16th Battalion (Canadian Scottish), CEF

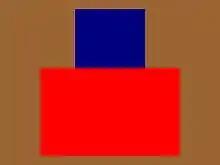
Distinguishing patch

The 16th Battalion (Canadian Scottish), CEF was a unit of the First World War Canadian Expeditionary Force. It was organized at Valcartier on 2 September 1914 and was composed of recruits from the 91st Regiment Canadian Highlanders, the 79th Cameron Highlanders of Canada, the 72nd Regiment "Seaforth Highlanders of Canada", and the 50th Regiment "Highlanders".